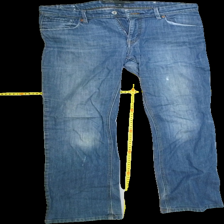
View: front
Type: Jeans
Category: Men
Brand: Marc'O Polo
Colors: Blue
Material: 100%cotton
Cut: Regular
Season: All
Trend: Denim
Stains: Minor
Price range: 50-100
Recommended usage: Export